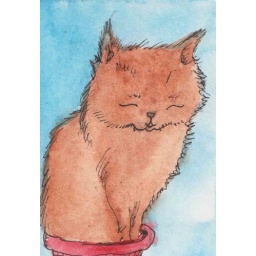
cat in a basket